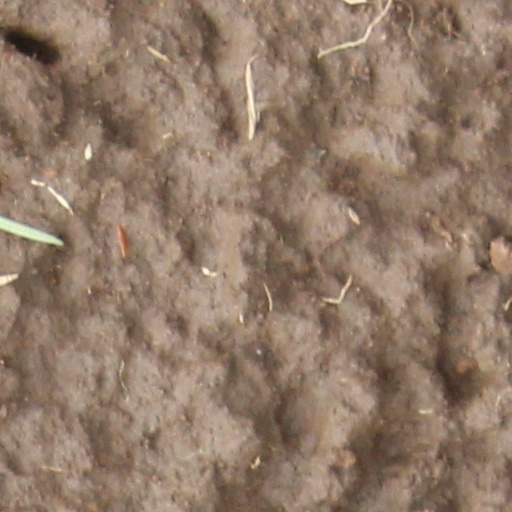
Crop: wheat